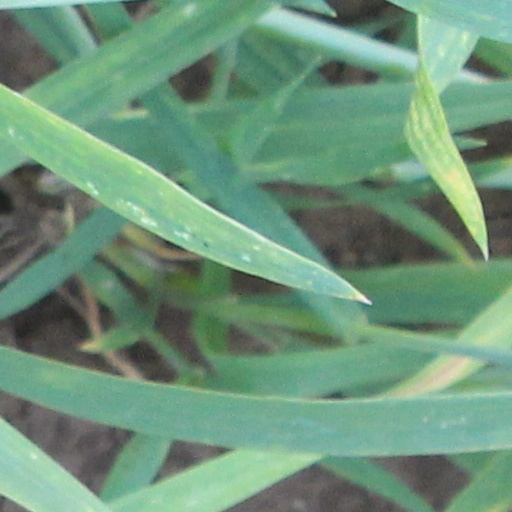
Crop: wheat